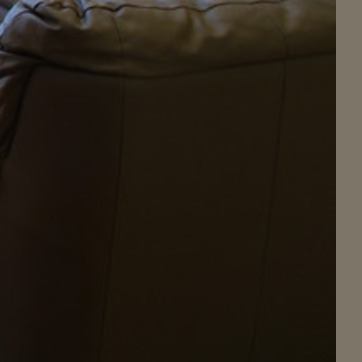
Material: leather